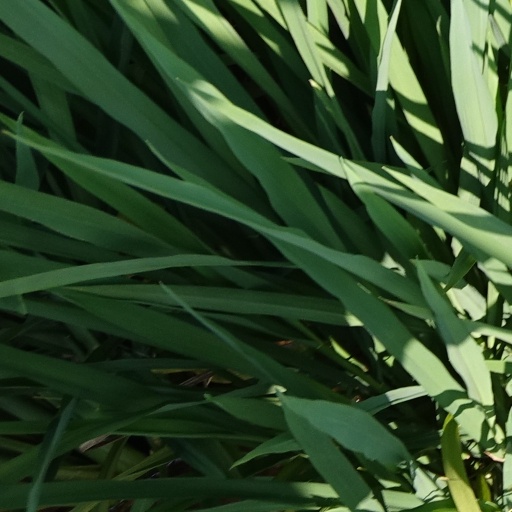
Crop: rice